Euphrates softshell turtle

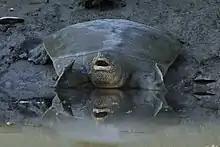
"Rafetus euphraticus"

The Euphrates softshell turtle (Rafetus euphraticus), also known as the Mesopotamian softshell turtle, is a species of softshell turtle in the family Trionychidae. It is found throughout much of the Euphrates–Tigris river basin in Iraq, Syria, Turkey and Khūzestān Province of Iran. Historically it has also been reported from Israel, but this likely involves confusion with the very similar "Trionyx triunguis" (the two typically require in-hand examination to be separated).